StarCom Racing

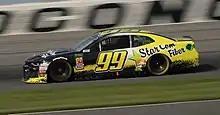
Kyle Weatherman in the No. 99 at Pocono Raceway in 2018.

Team manager Derrike Cope was originally intended to pilot the No. 00 for the majority of the 2018 Monster Energy NASCAR Cup Series schedule, however, after the hiring of Jeffrey Earnhardt to drive full-time, StarCom announced that they intended to field a second car, the No. 99, part-time for Cope and possibly other drivers. Cope announced that they were hoping to field the No. 99 beginning at Texas Motor Speedway, with Cope planning to drive unless another driver with sponsorship was found. However, the team didn't race at Texas, instead delaying the #99 car debut until the AAA 400 Drive for Autism at Dover International Speedway. An early wreck relegated Cope to 37th in his first race in the 99. The 99 car returned at Pocono with Cope, finishing 34th. Garrett Smithley made his debut in the 99 at Michigan. The race did not last long, as Smithley stripped the gears in the transmission on lap 1.Kyle Weatherman would take over the 99 for Chicagoland, finishing 33rd. Landon Cassill would pilot the 99 at Daytona while Joey Gase was in the 00. Smithley and Weatherman would run the next 3 races, with Smithley finishing 36th at Kentucky, while Weatherman would finish 31st at both New Hampshire and Pocono. Gray Gaulding would pilot the car for two races, finishing 33rd and 40th. Cope would return at Darlington to participate in the annual throwback weekend, with Bojangles sponsoring the car, paying homage to Cope's time with Cale Yarborough Motorsports. The 99 would finish second in Darlington's paint scheme contest while finishing 33rd in the race. Kyle Weatherman and Landon Cassill would split time between the 99 for the remainder of the season, with Weatherman's best finish coming at Las Vegas, a 26th, and Cassill's best finish coming at Talladega, a 22nd. After a 36th-place finish at Homestead with Weatherman, StarCom closed their No. 99 team for 2019 and they did not run a second car again.